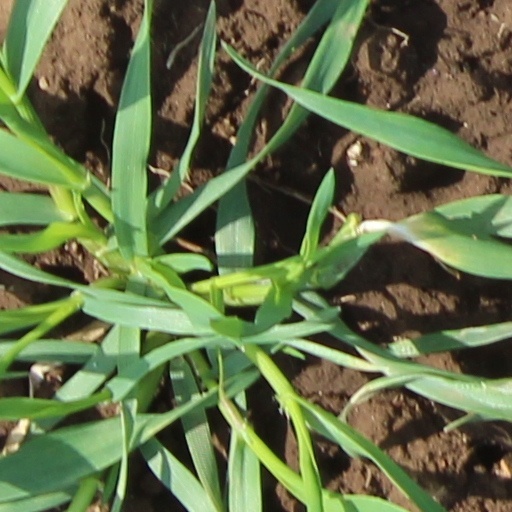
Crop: wheat